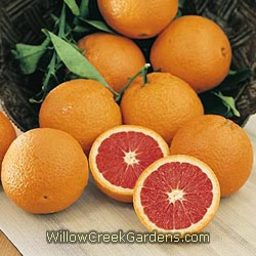
Label: Orange